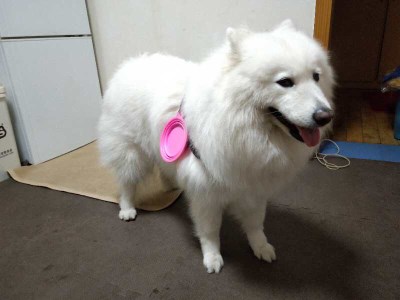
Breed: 2192-n000088-Samoyed